Ernst Lecher

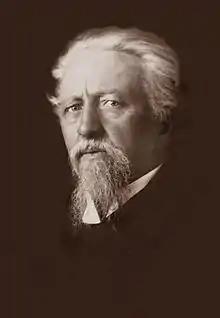
Ernst Lecher (1919)

Ernst Lecher (1 June 1856 – 19 July 1926) was an Austrian physicist who, from 1909, was head of the "First Institute of Physics" in Vienna. He is remembered for developing an apparatus— "Lecher lines"—to measure the wavelength and frequency of electromagnetic waves. He gave his name to the Ernst-Lecher-Institut, a radar research establishment set up in the 1940s in Reichenau, south of Vienna, which is now a part of the German research institute Max Planck Institute.